MOBIpeople

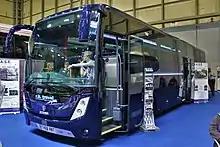
A MOBIpeople Explorer 330 on Scania K320IB chassis on display at the 2018 Euro Bus Expo

The -long MOBIpeople Explorer on Scania K series chassis was introduced at the Euro Bus Expo at the National Exhibition Centre in Birmingham, England in 2018; it is aimed primarily at the school bus market, and can be fitted with up to 74 seats in this role. The MOBIpeople Explorer, Midi-Explorer and Premium are sold in the United Kingdom through importer BASE Coach Sales. By June 2022, more than 200 MOBIpeople vehicles of all three models had been imported into the United Kingdom.